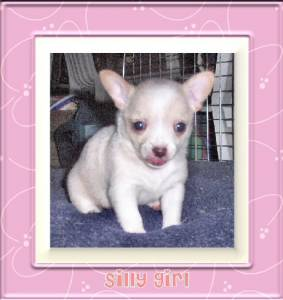
Breed: chihuahua